1958 Tour de France

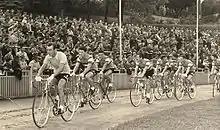
Charly Gaul (left) wearing the race leader's yellow jersey, leading the combined Netherlands and Luxembourg team at the end of the Tour

The first stage left in Brussels, to celebrate Brussel's World Fair. In the first stages, Luxembourgian climber Charly Gaul struggled, and lost considerable time in flat stages.